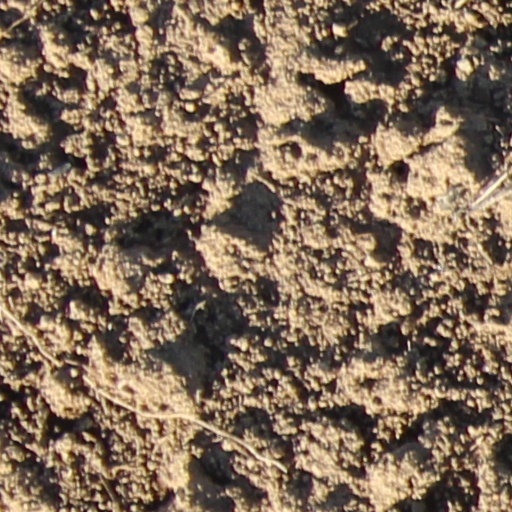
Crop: wheat